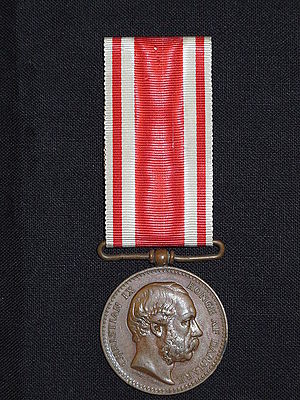
Erindringsmedaljen for Krigen 1864
Erindringsmedalje for Krigen 1864. Forside.
Erindringsmedalje for krigsdeltagelse i krigen 1864.
Erindringsmedaljen for Krigen 1864 er en medalje, man kunne ansøge om at få tildelt, hvis man enten i Hæren eller i Søværnet havde deltaget i felttoget 1864 – også kendt som 2. Slesvigske Krig. Medaljen blev indstiftet af Christian 9. den 10. juni 1875 og blev administreret af Krigsministeriet. Krigsministeriets notater indikerede, at der var 53.000 berettigede til medaljen, foruden de 5.000 ansøgninger, som Marineministeriet havde registreret.